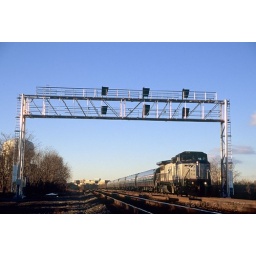
Northbound Amtrak train #84 passes under the new northward signal bridge at Slater's Lane on February 7, 2008.